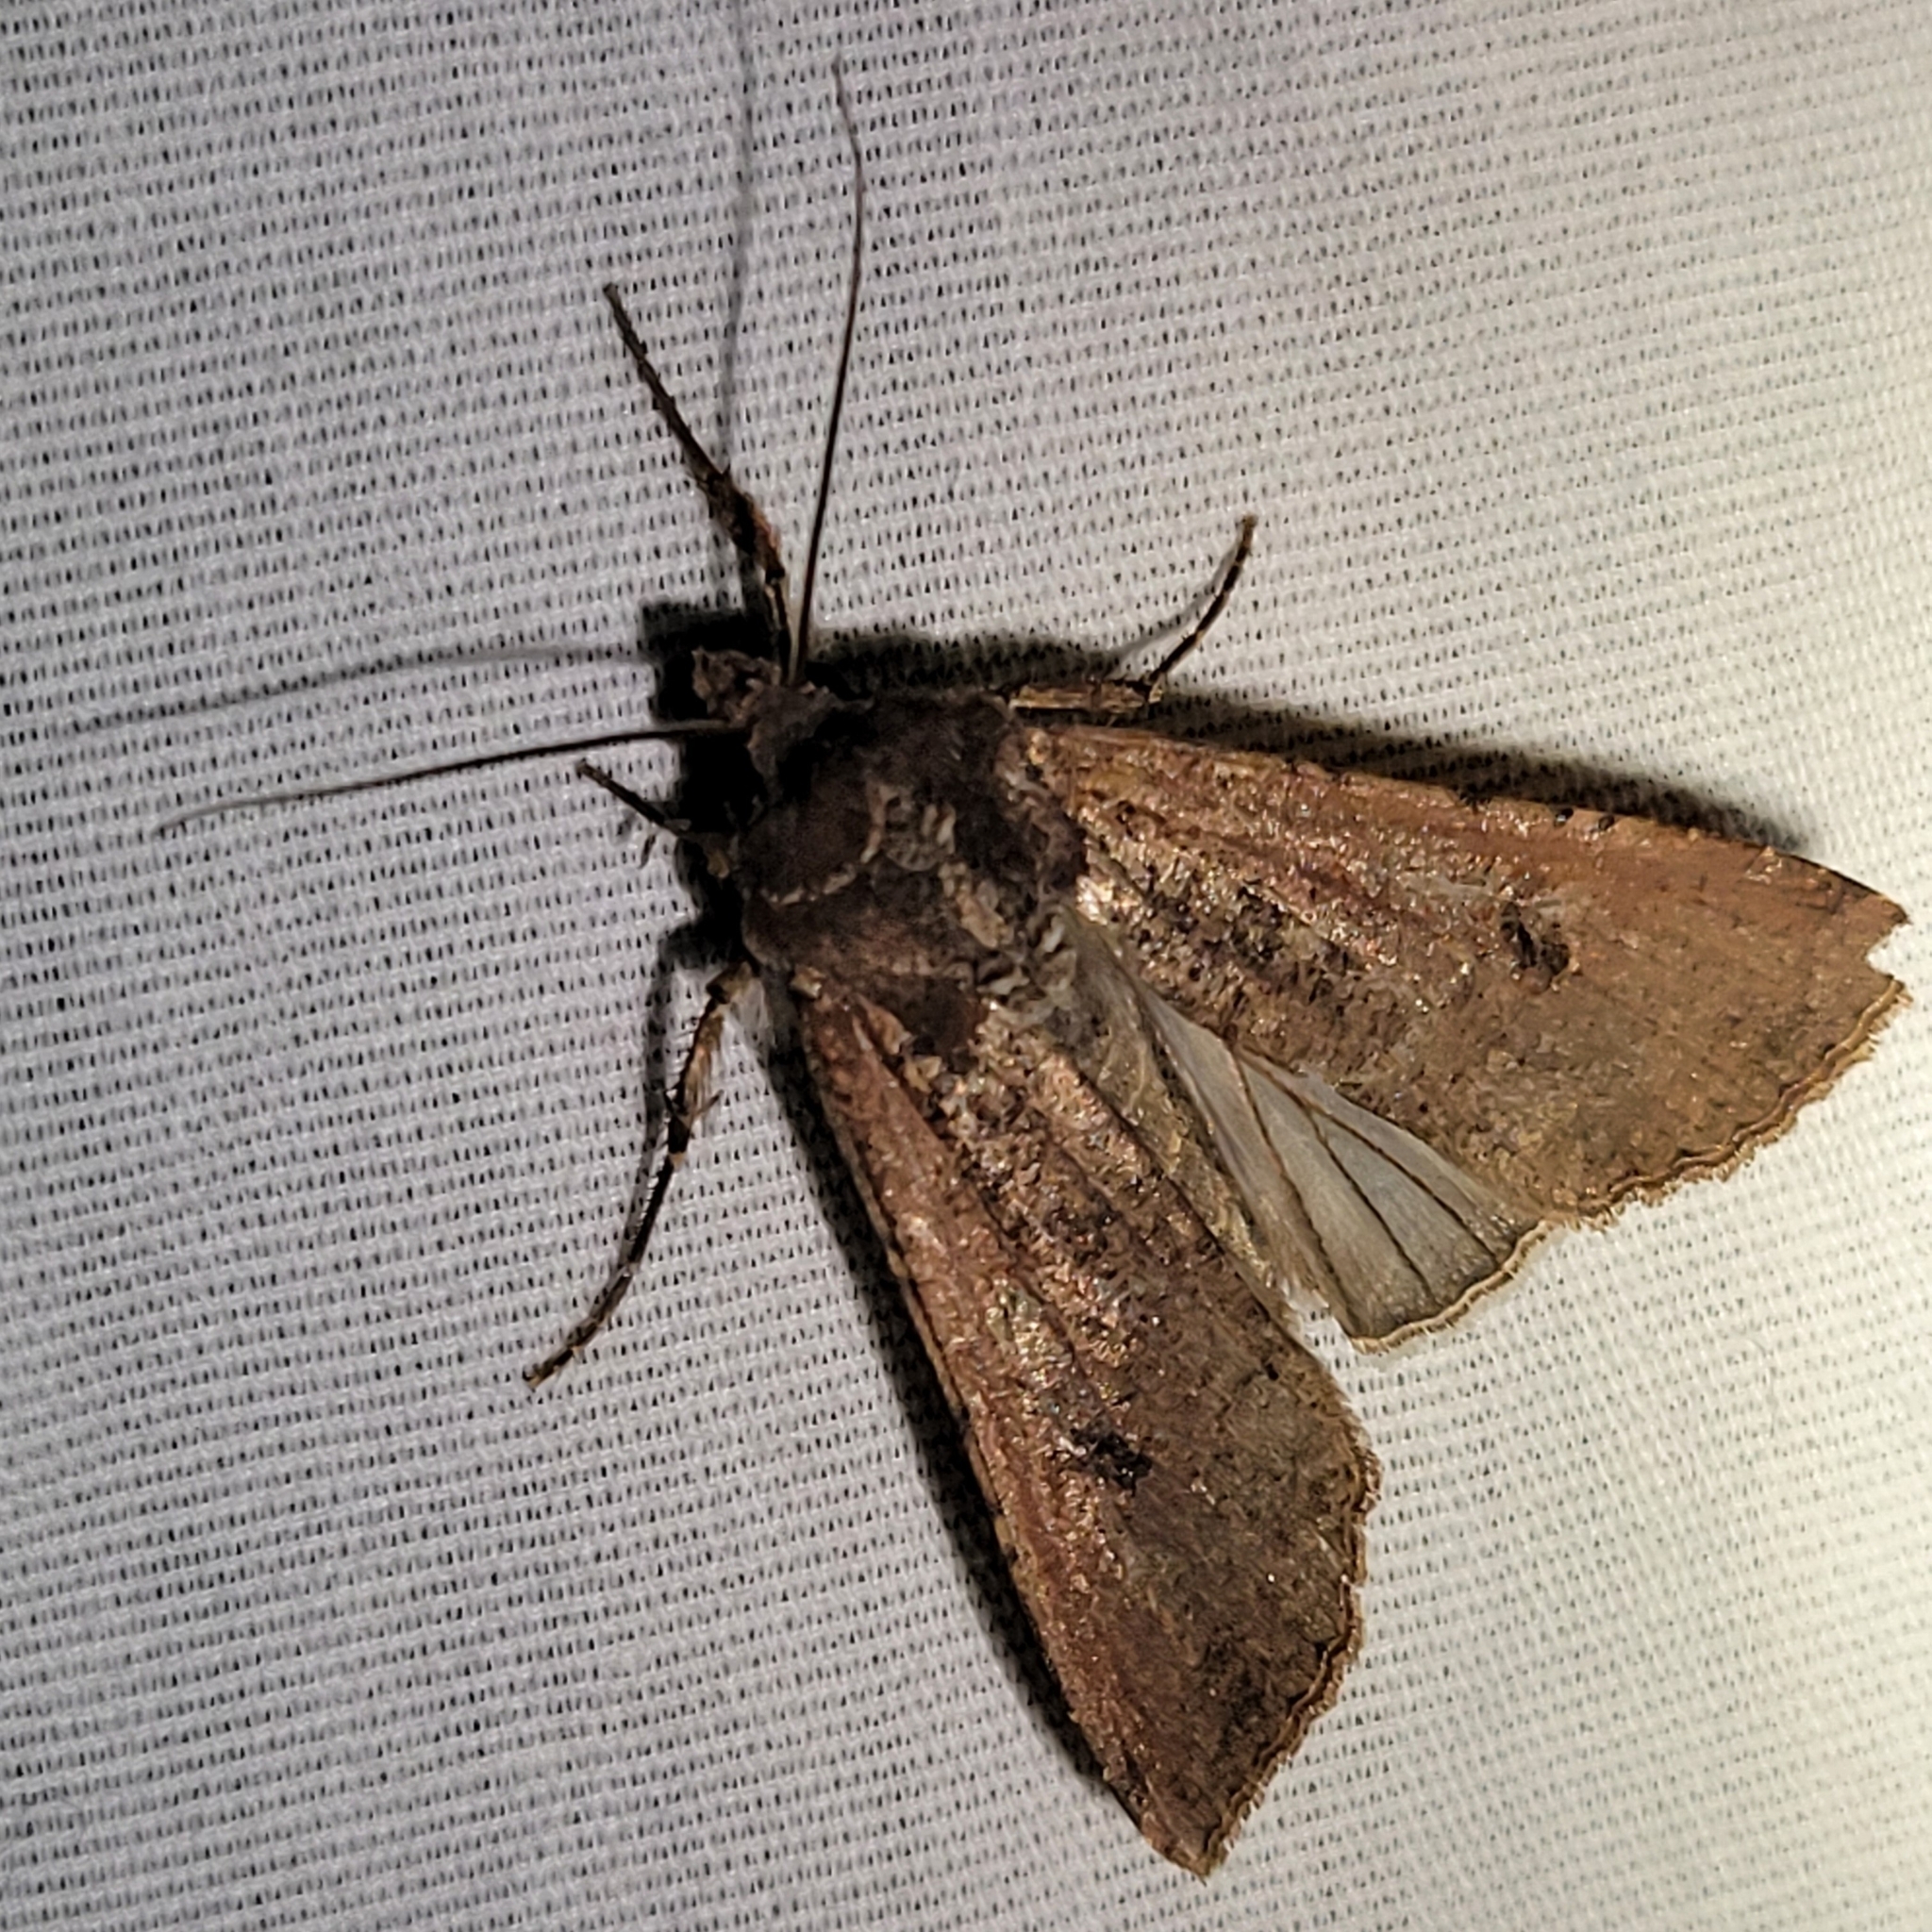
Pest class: cutworms